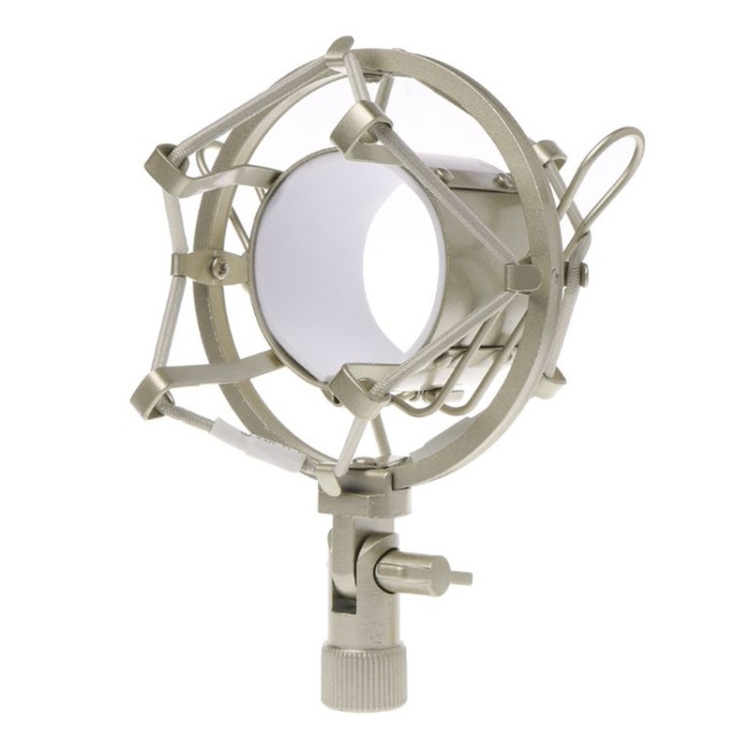
46mm Plastic Microphone Shock Mount Holder Stand(Silver)
1. Strong and durable 2. Stable, tough 3. Professional recording studio, live shock mount 4. Material: 46mm metal 5. Simple operation, convenient and practical
Brand: garmade
Category: Electronics > Audio > Audio Accessories > Microphone Accessories > Microphone Shock Mounts